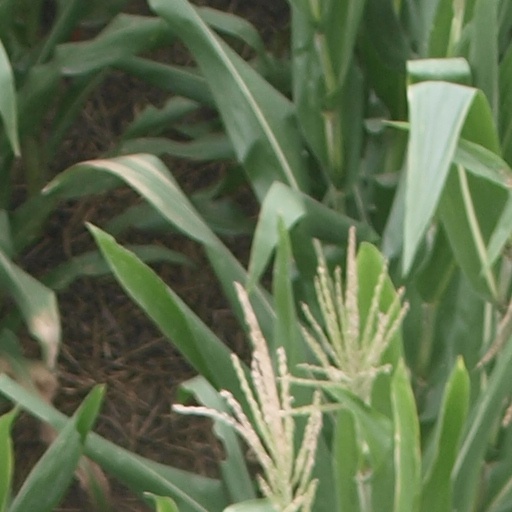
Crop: maize; corn